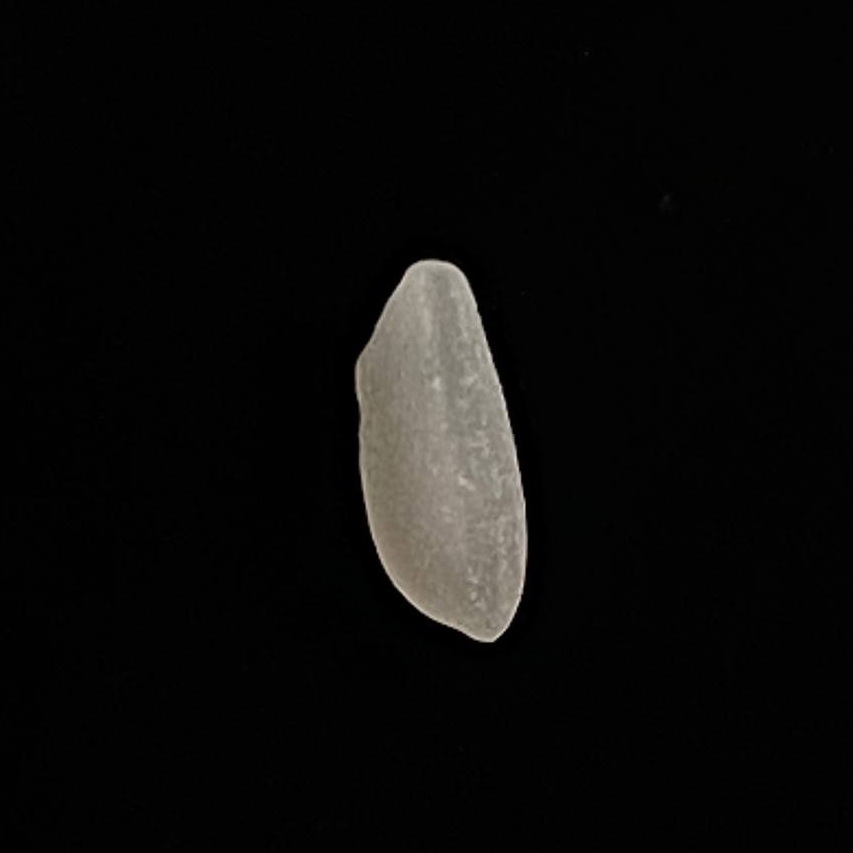
Rice variety: Katari_Polao